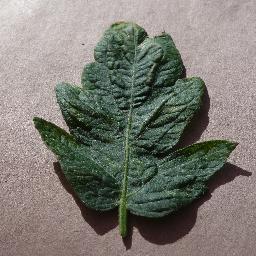
Label: Tomato___Spider_mites Two-spotted_spider_mite